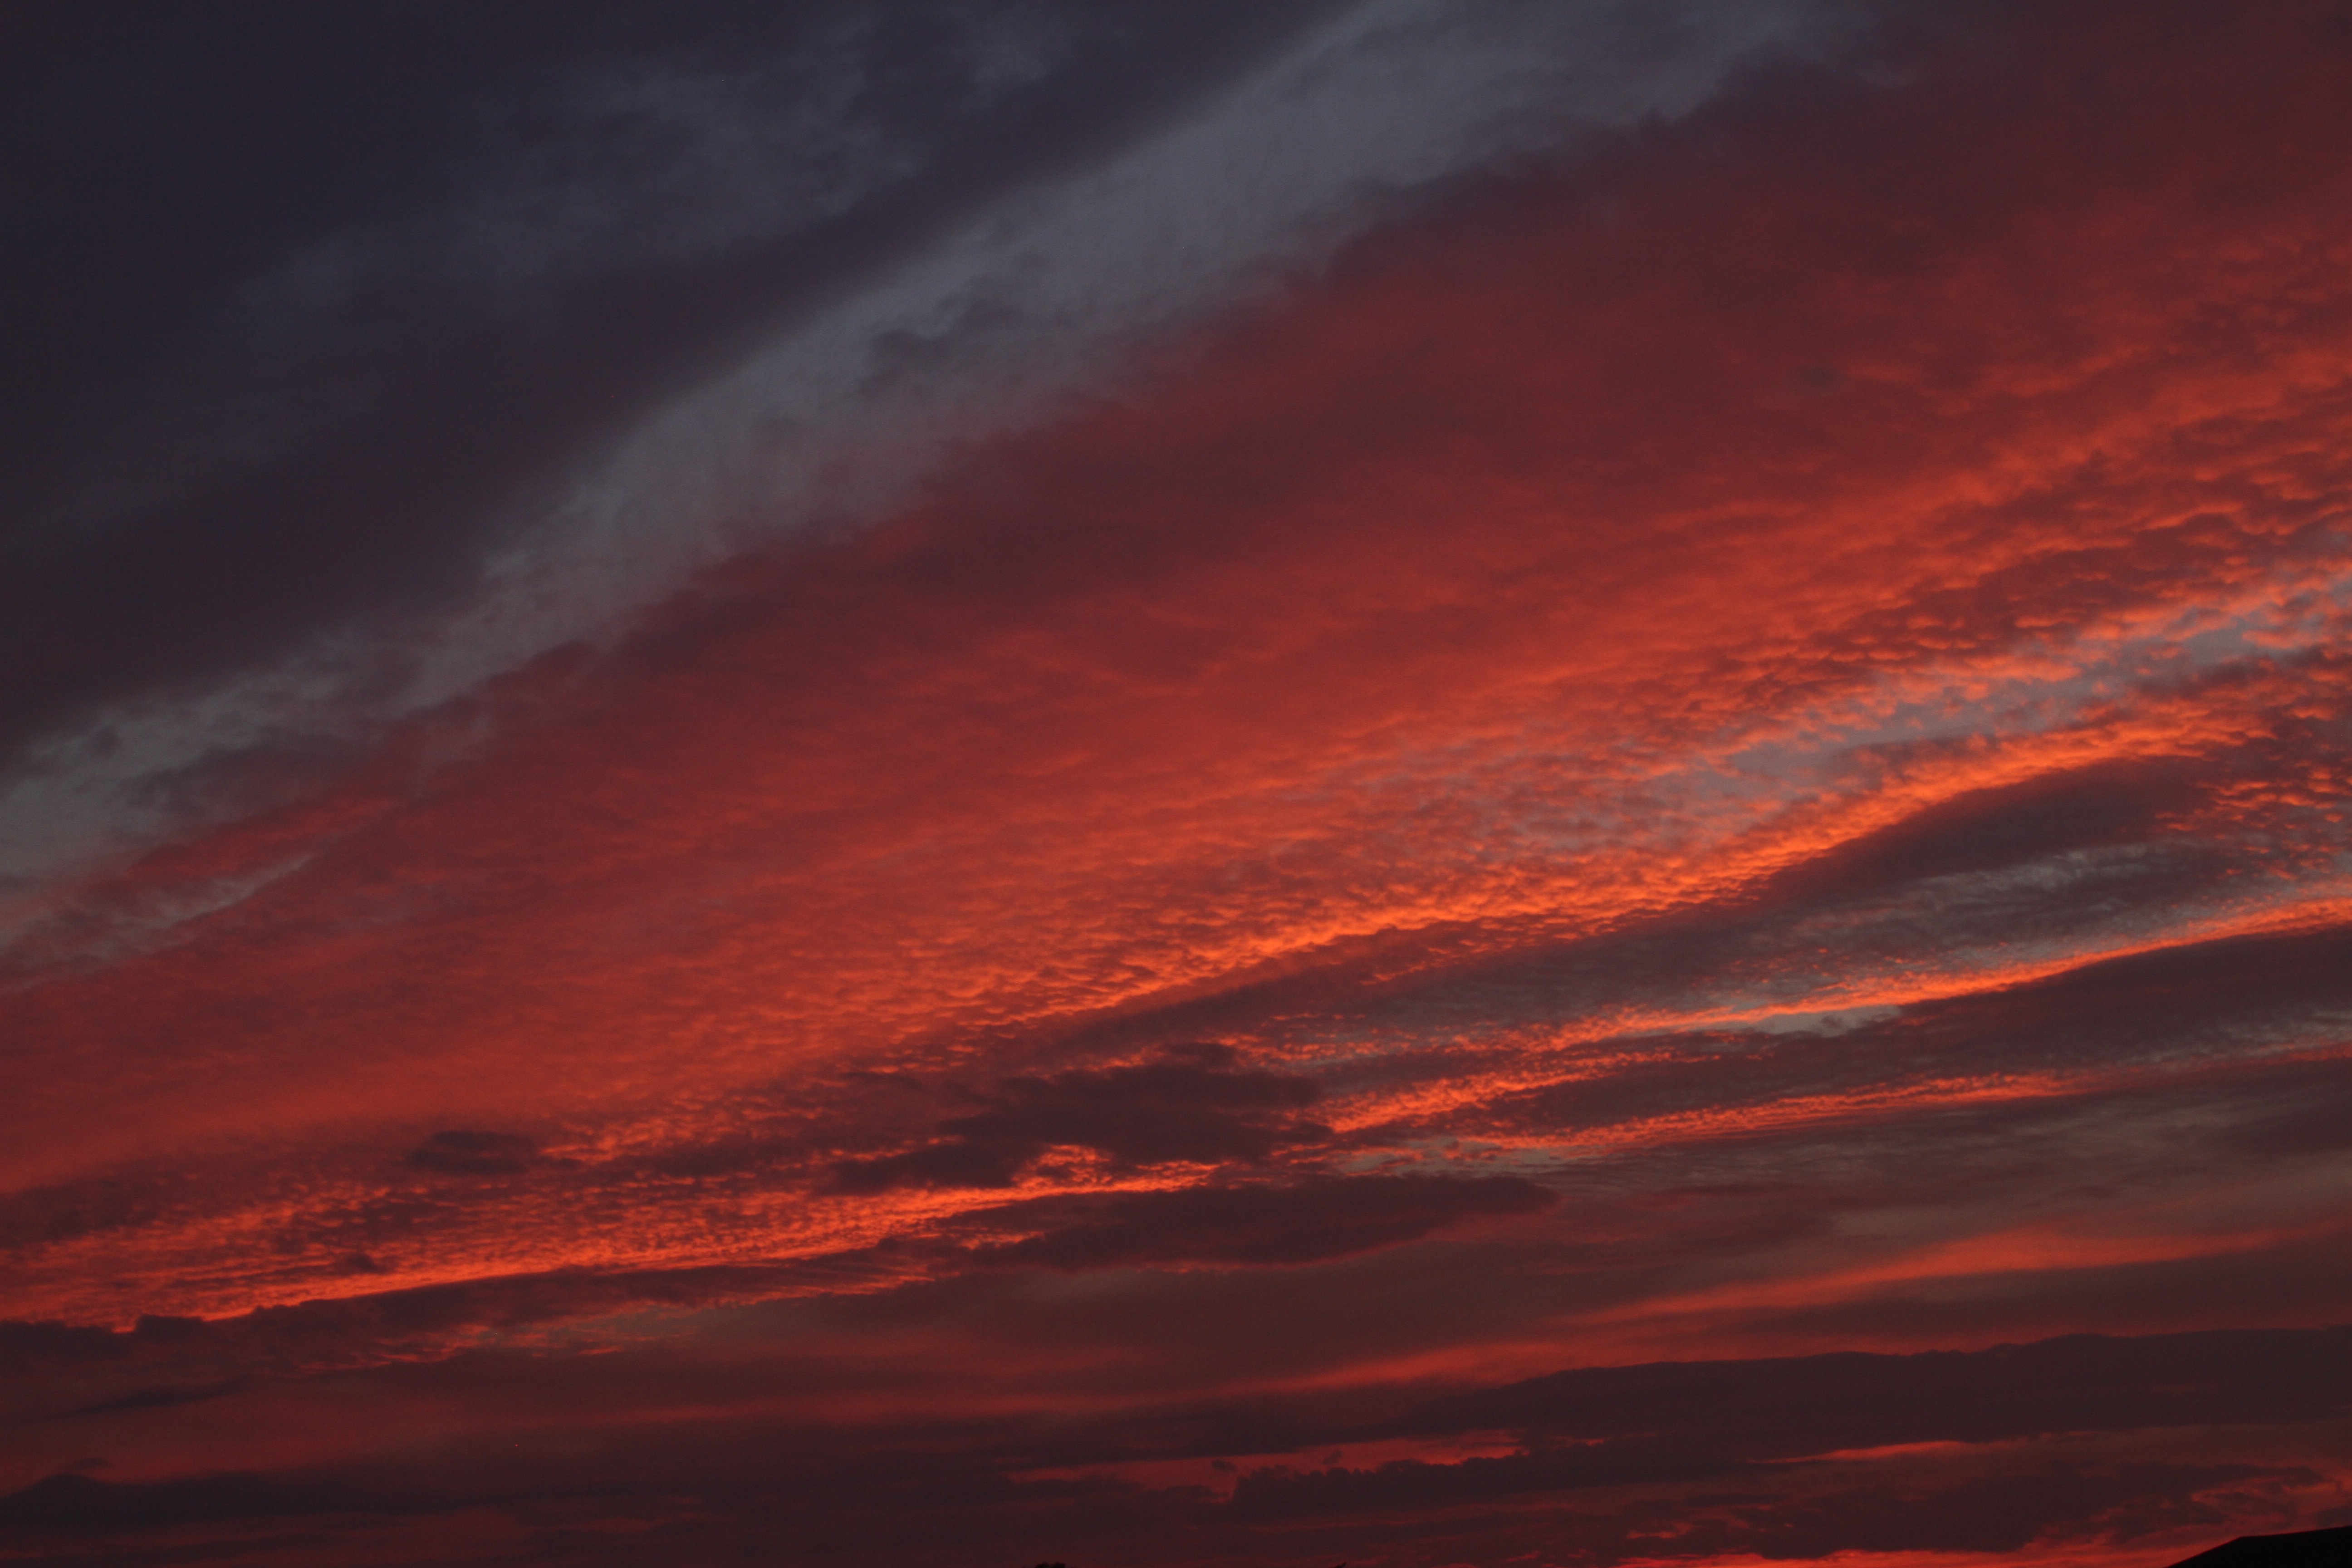
horizon, cloud, sky, sunrise, sunset, night, morning, dawn, atmosphere, dusk, evening, red, heaven, colorful, cloudscape, colors, vivid, dramatic, heavens, afterglow, meteorological phenomenon, red sky at morning